Production truck

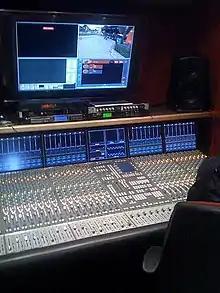
Inside the sound control area of an ABC OB vehicle

This is where the audio engineer (sound supervisor in the UK) uses a mixing console (being fed with all the various audio feeds: reporters, commentary, on-field microphones, etc.) to control which channels are added to the output and follows instructions from the director. They ensure that the audio is within pre-set limits, typically with the help of peak programme meters and loudness monitors. They relay the information from producers and directors to their A2's (audio assistants) who typically set up the audio cables and equipment throughout the arenas and the booth where the commentators sit. The audio engineer normally also has a dirty feed monitor to help with the synchronization of sound and video. Intercom is also generally the responsibility of the sound department.